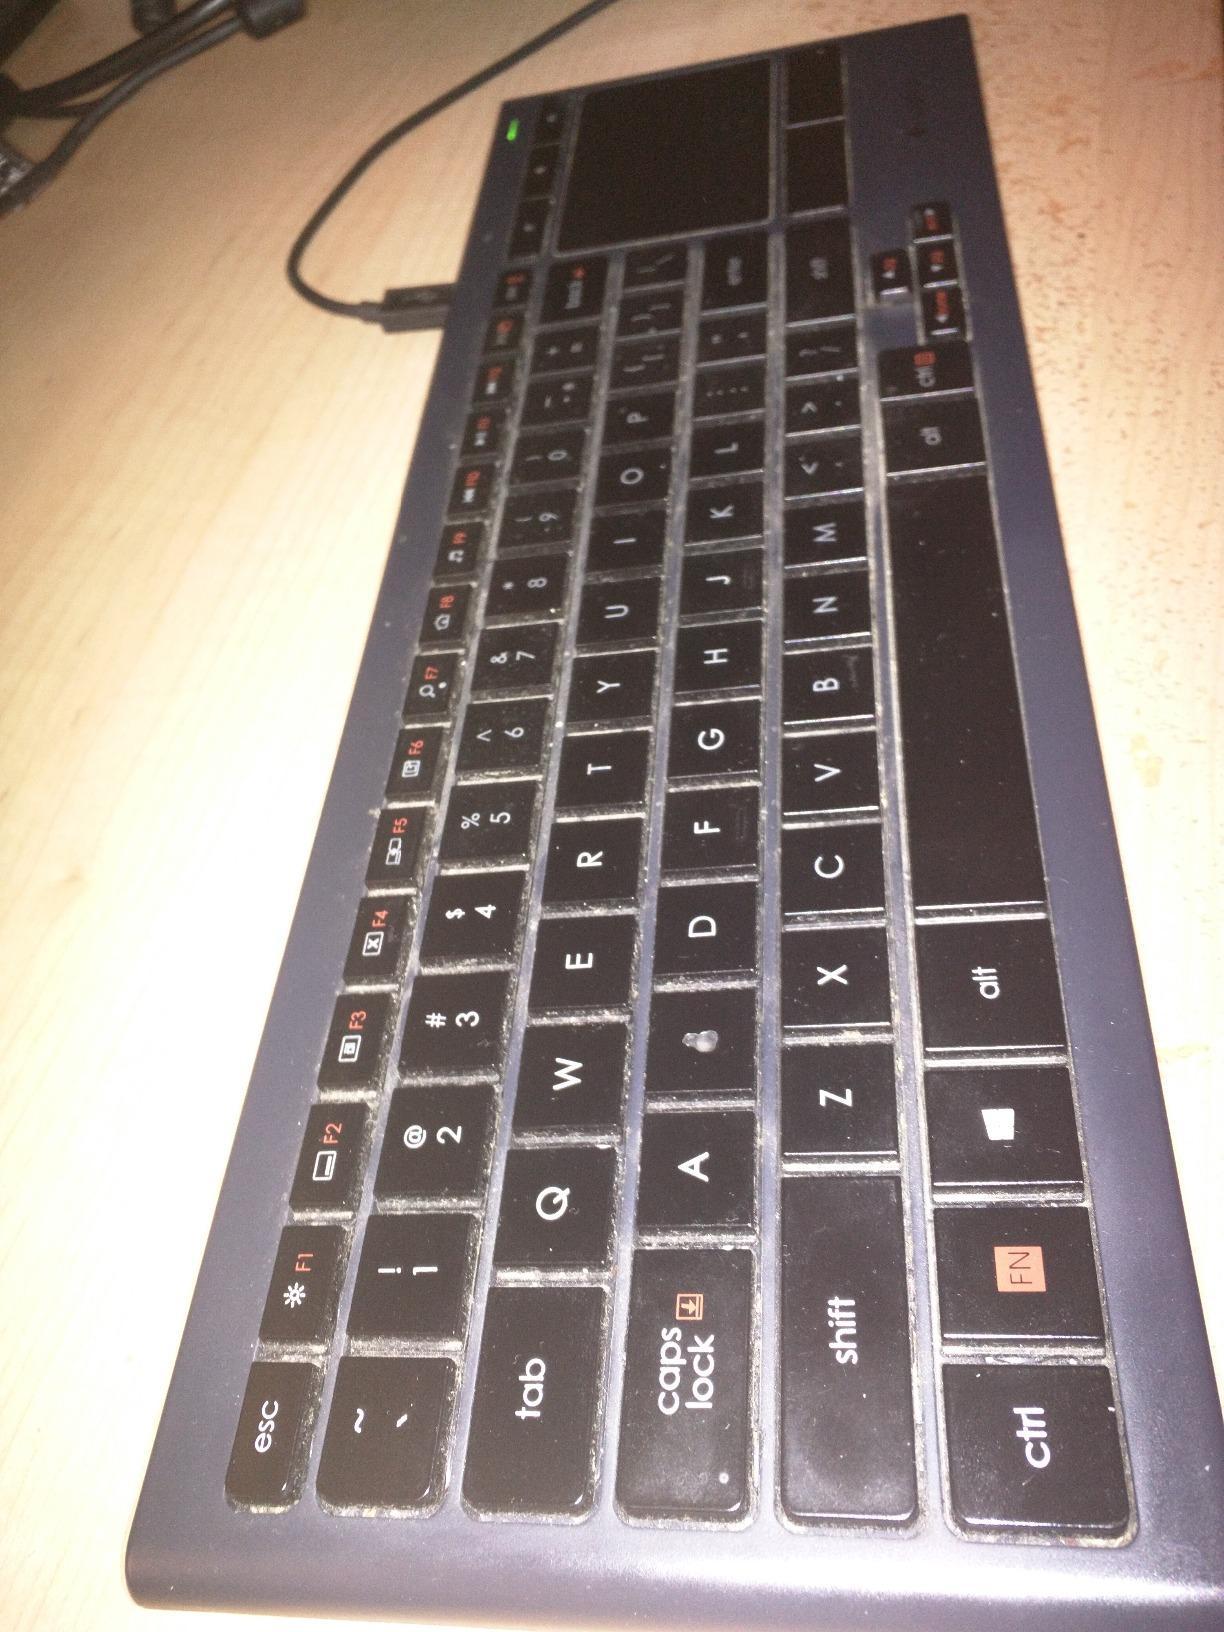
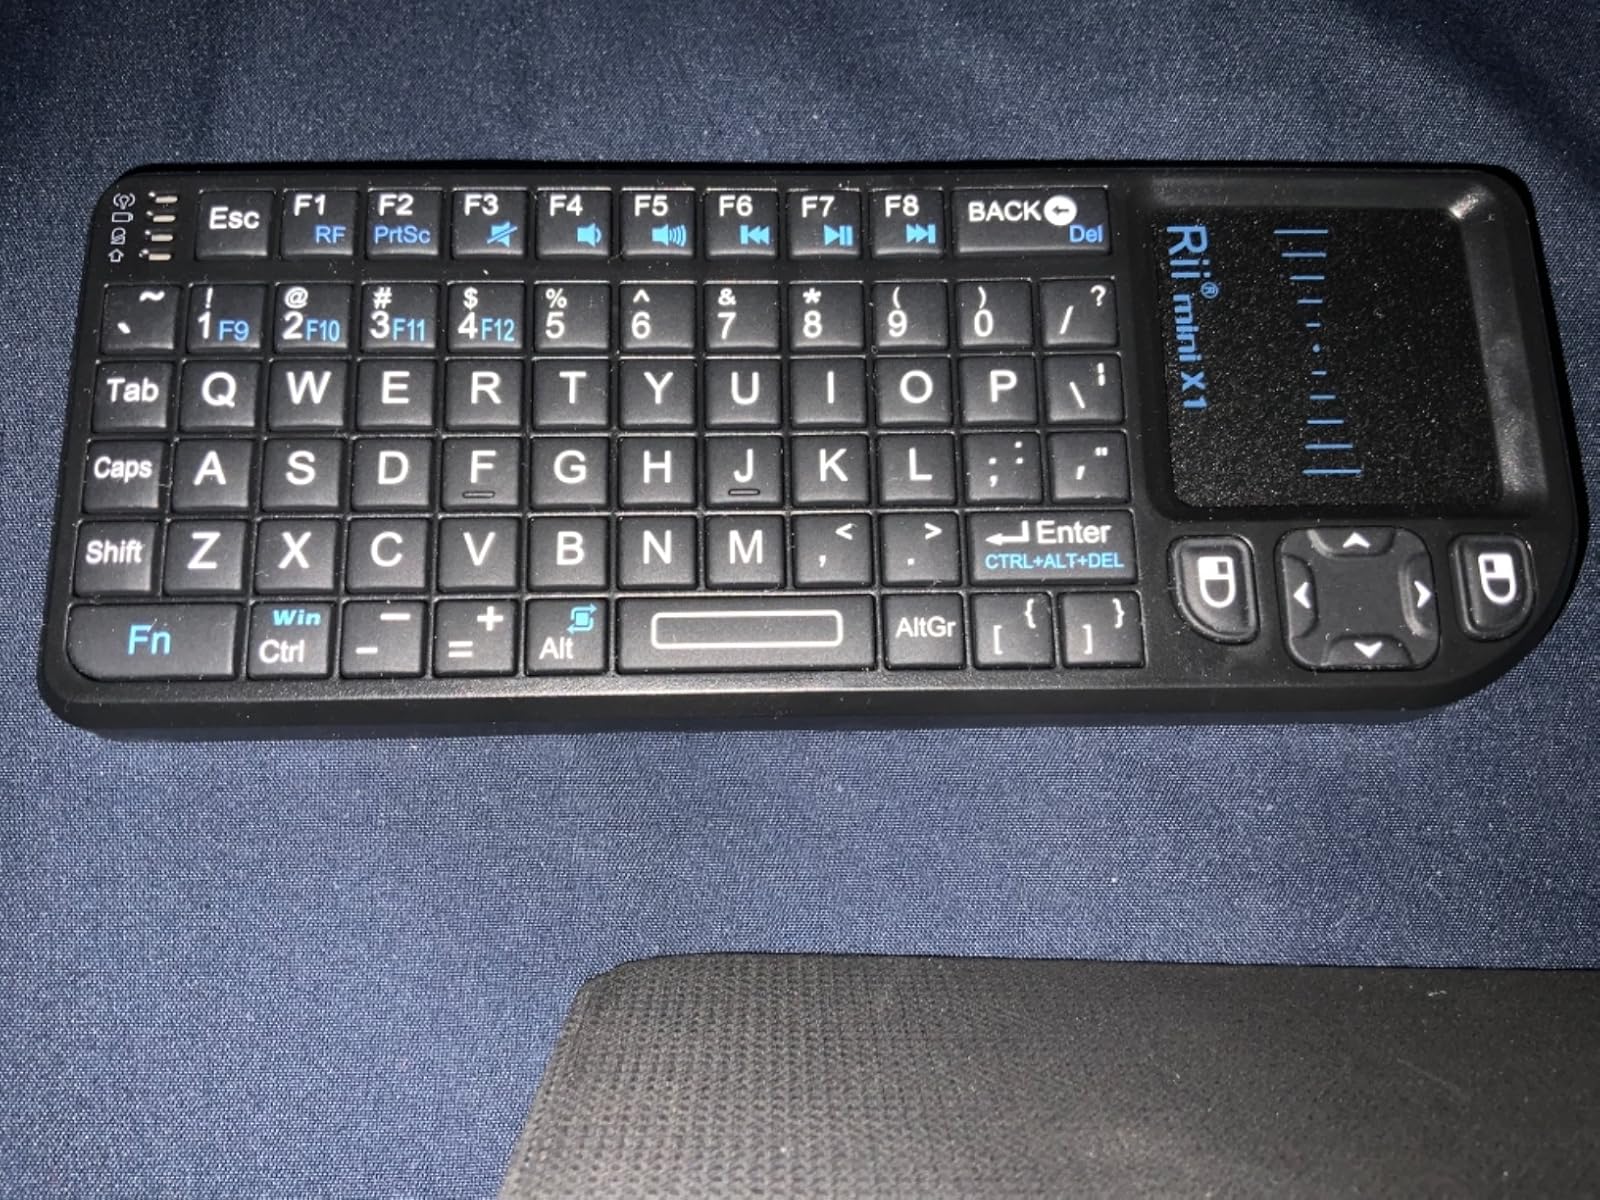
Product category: keyboard
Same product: no